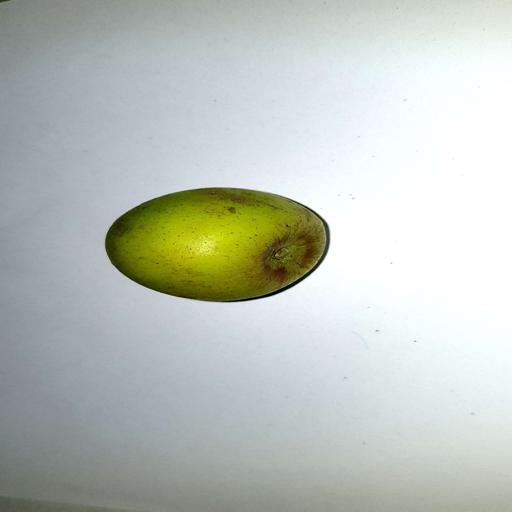
Label: healthy